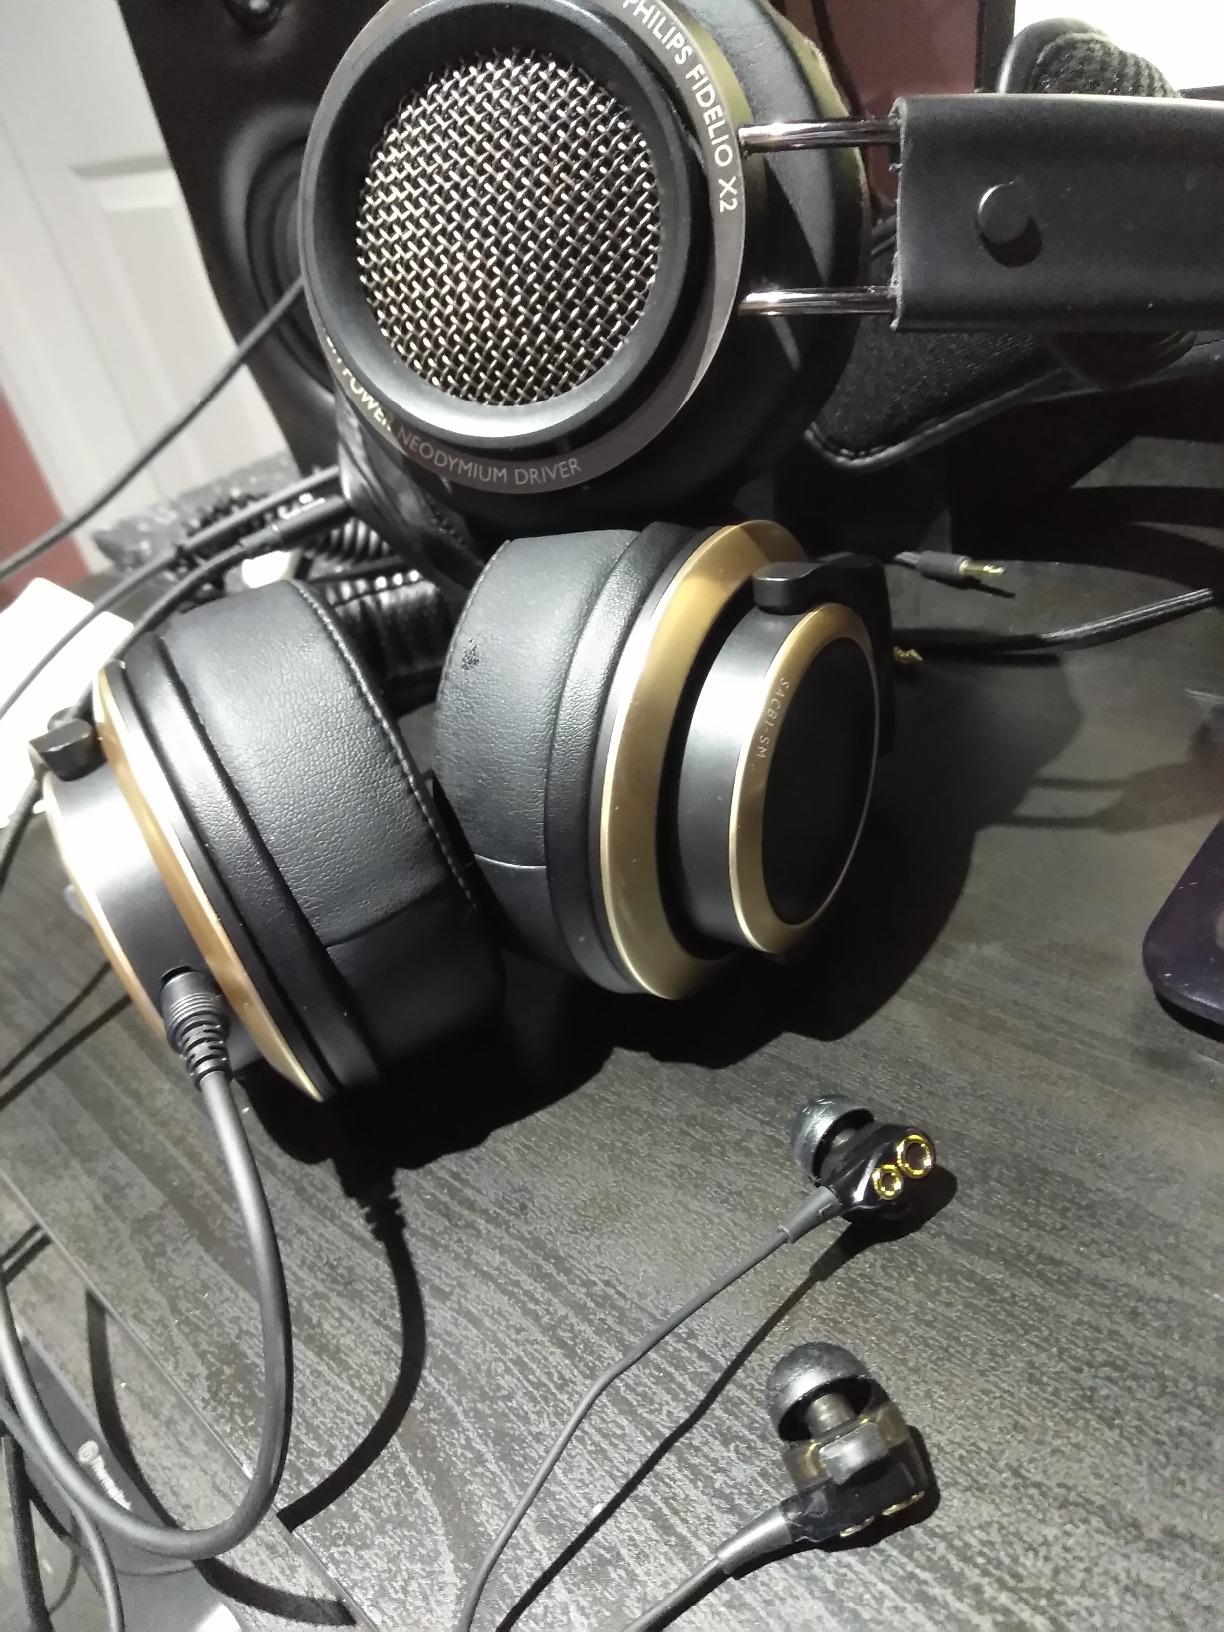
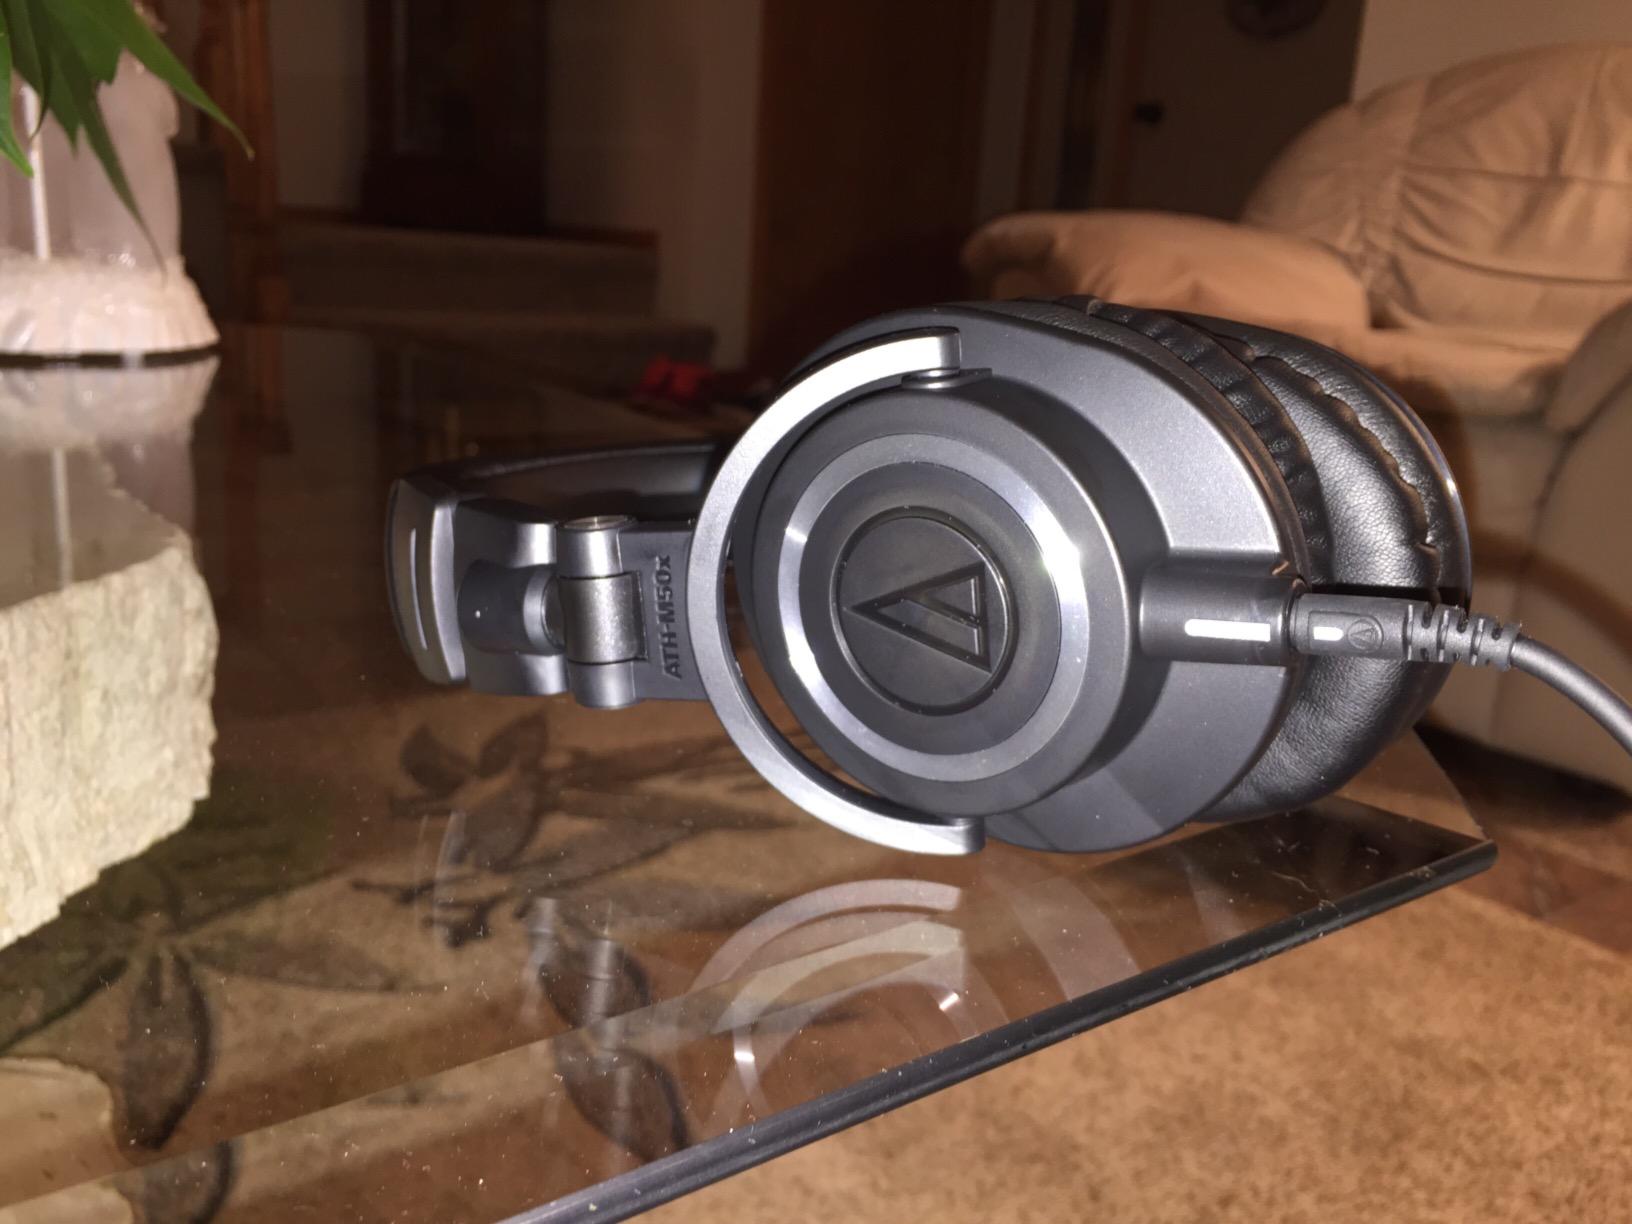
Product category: headphones
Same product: no